St. Louis

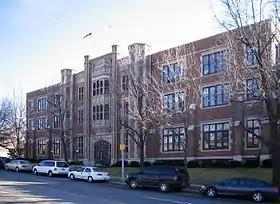
St. Louis University High School was founded in 1818. Its current building was built in 1924.

Cortex Innovation Community in Midtown is the region's largest innovation hub. Cortex is home to offices of Square, Microsoft, Aon, Boeing, and Centene. Cortex has generated 3,800 tech jobs in 14 years, and once built out, is projected to generate $2 billion in development and create 13,000 jobs for the region. The nonprofit Arch Grants is attracting new startups to the region, while the nonprofit LaunchCode trains future tech workers.